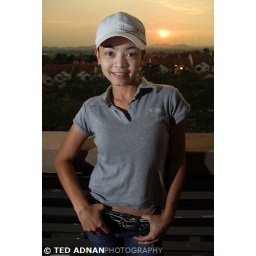
Nurul in on my office balcony during a blazing sunset in Malaysia after a long day of location shoot